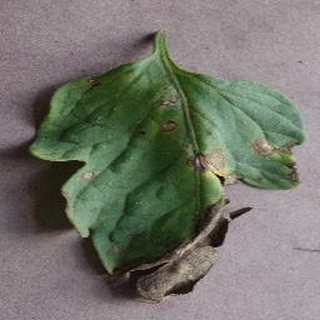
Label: tomato_early_blight